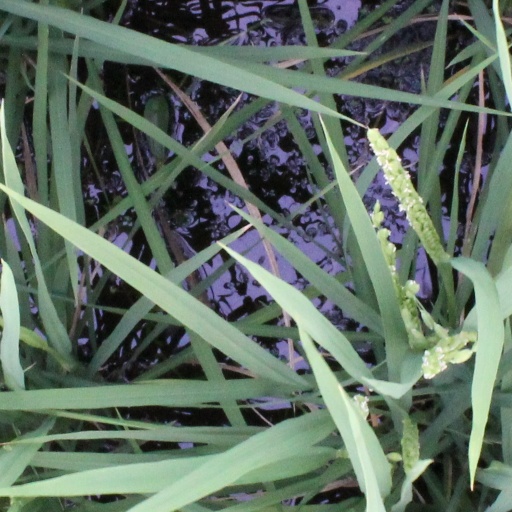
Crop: rice